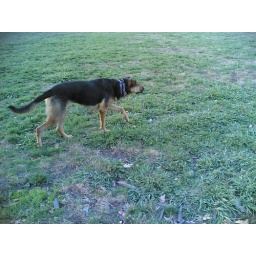
in the "herding" pose - there is another dog across the grass that is the beneficiery of this attention